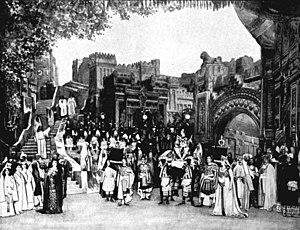
Hérodiade est un opéra de Jules Massenet, sur un livret de Paul Milliet et d'Henri Grémont. Inspirée de Hérodias, l'un des Trois contes de Gustave Flaubert, l'œuvre est créée le 19 décembre 1881 au théâtre de la Monnaie à Bruxelles dans une version en trois actes et cinq tableaux, puis dans une version italienne, sous le titre d'Erodiade, le 23 février 1882 à la Scala de Milan. C'est seulement pour la première Parisienne au Théâtre-Italien, que Massenet a réorganisé sa partition dans une version en quatre actes et sept tableaux, qui, dans une traduction française, est désormais devenue la version standard du répertoire.